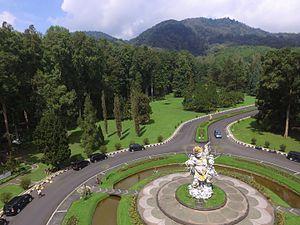
Le jardin botanique de Bali est le plus grand jardin botanique d'Indonésie.